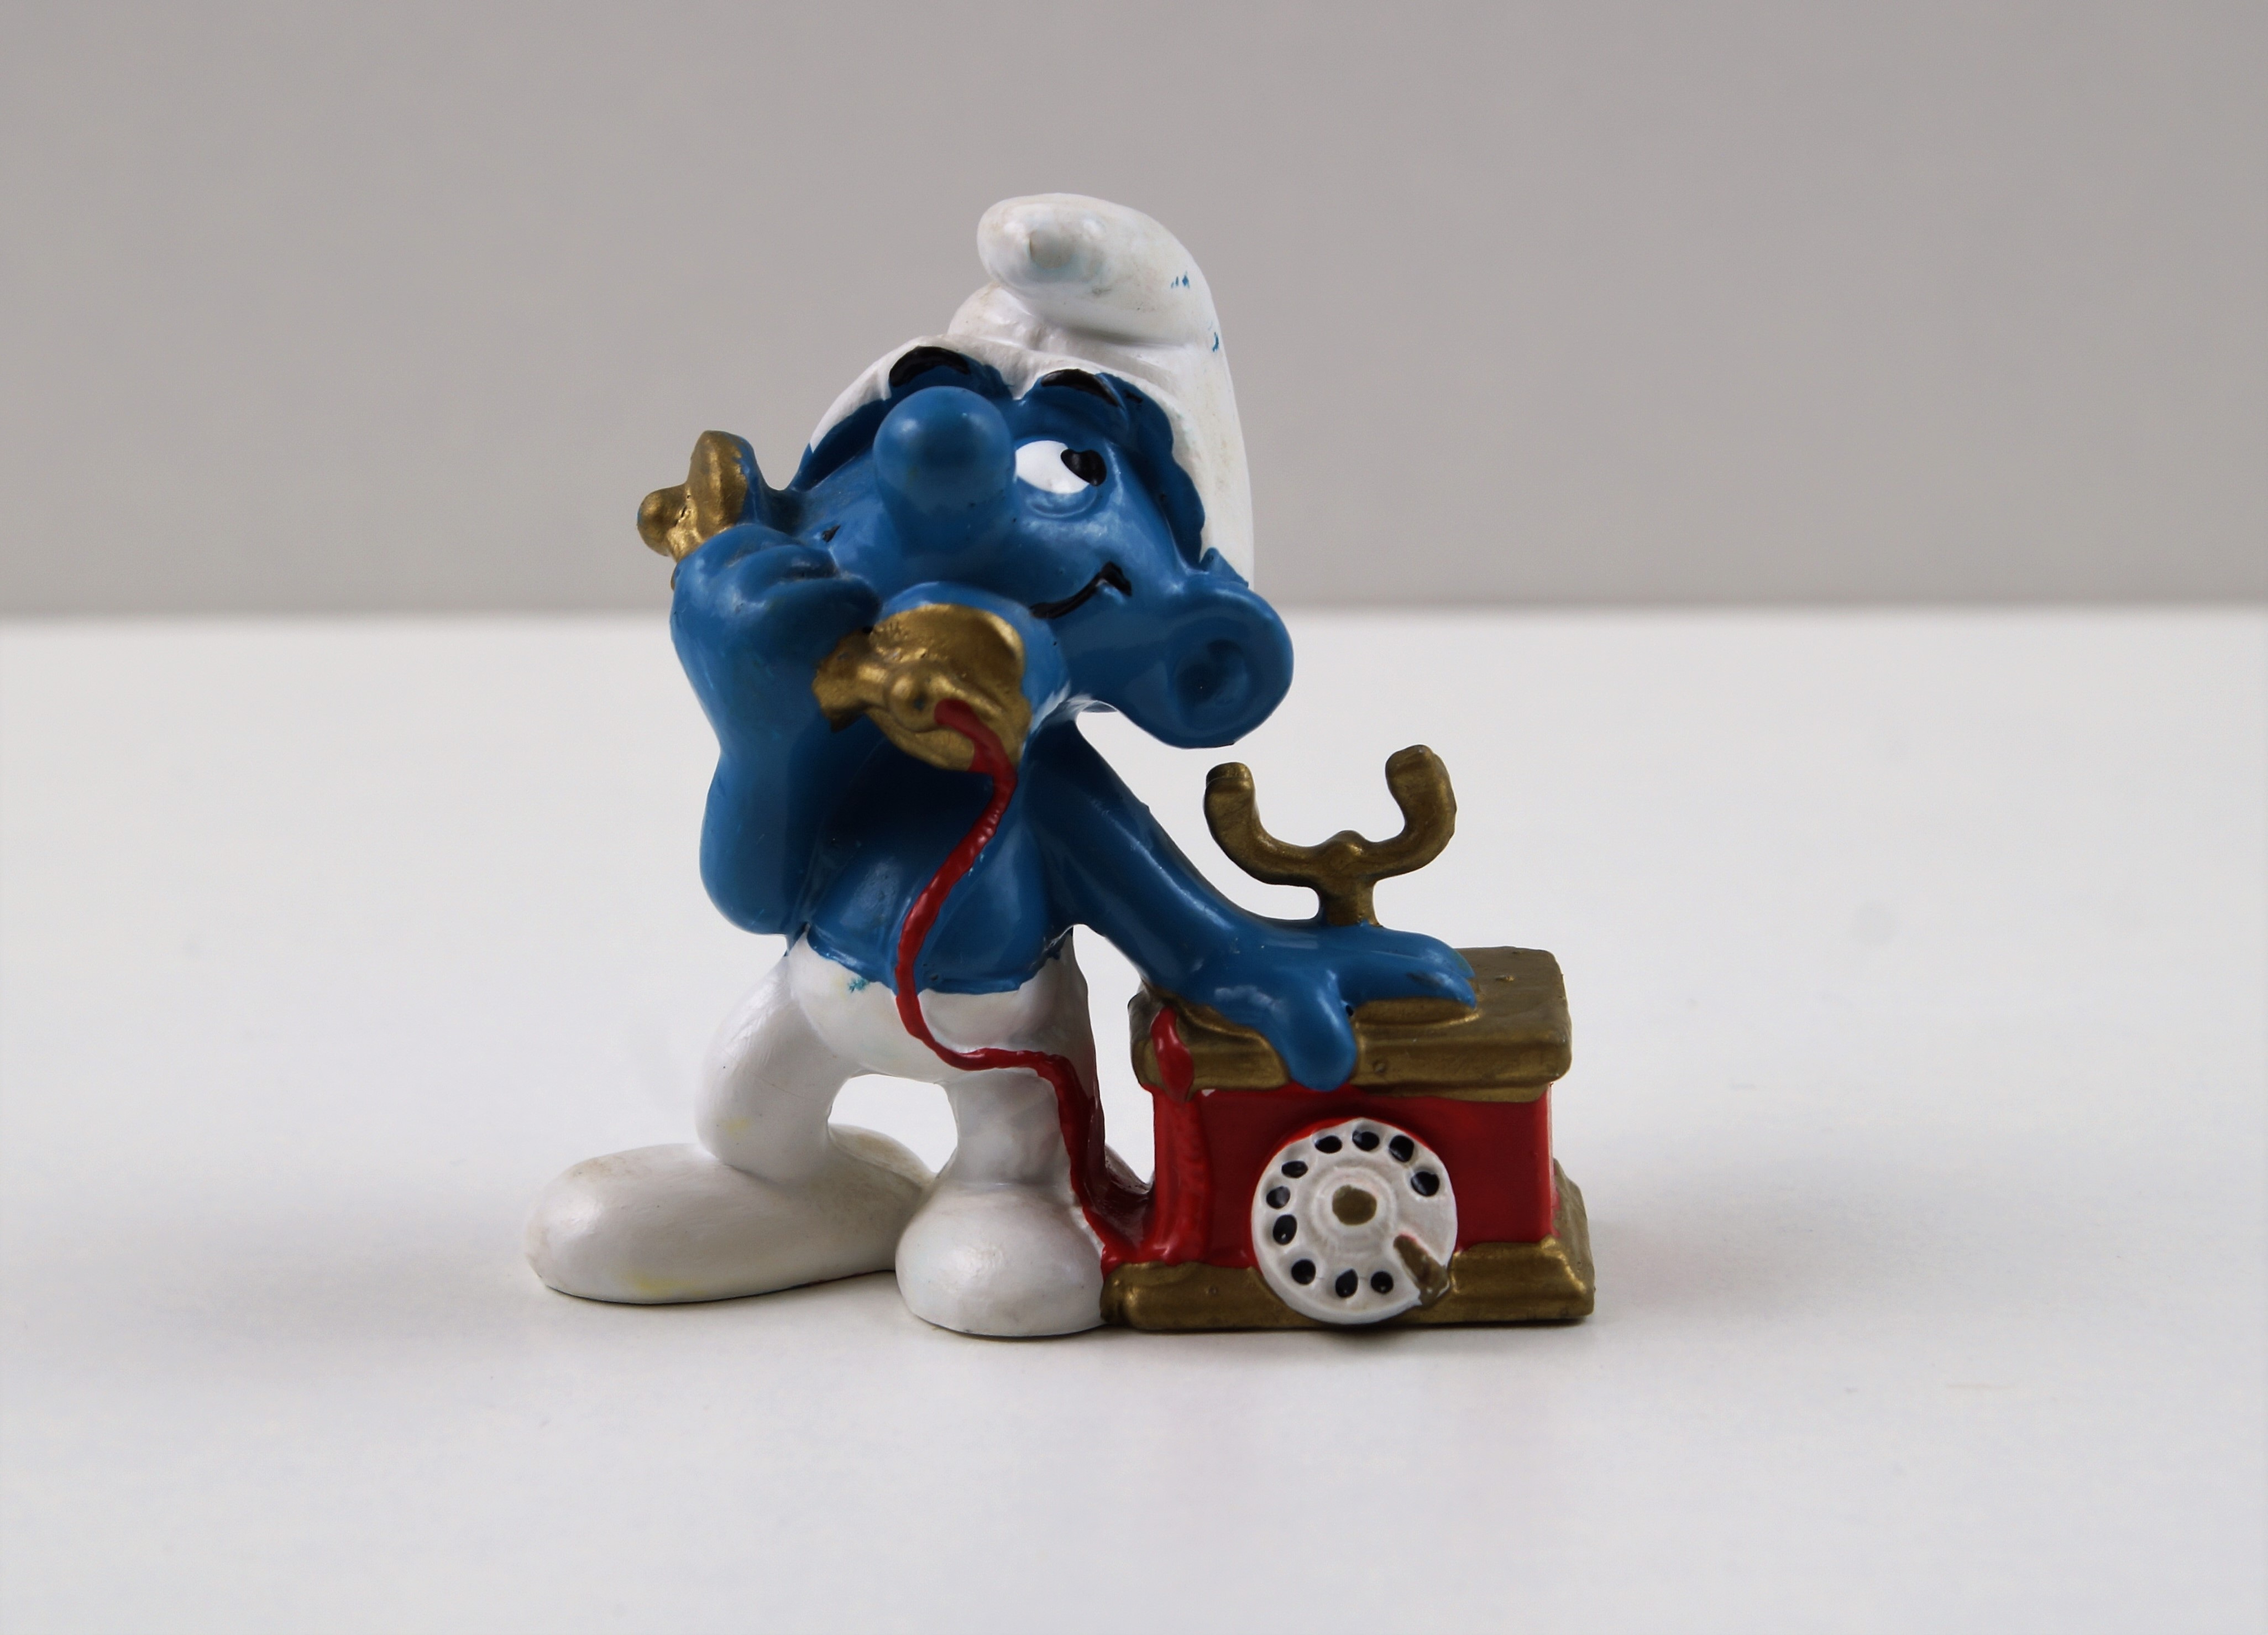
decoration, ceramic, blue, toy, material, miniature, figure, figurine, toys, action figure, smurfs, collect, smurf, telephone smurf